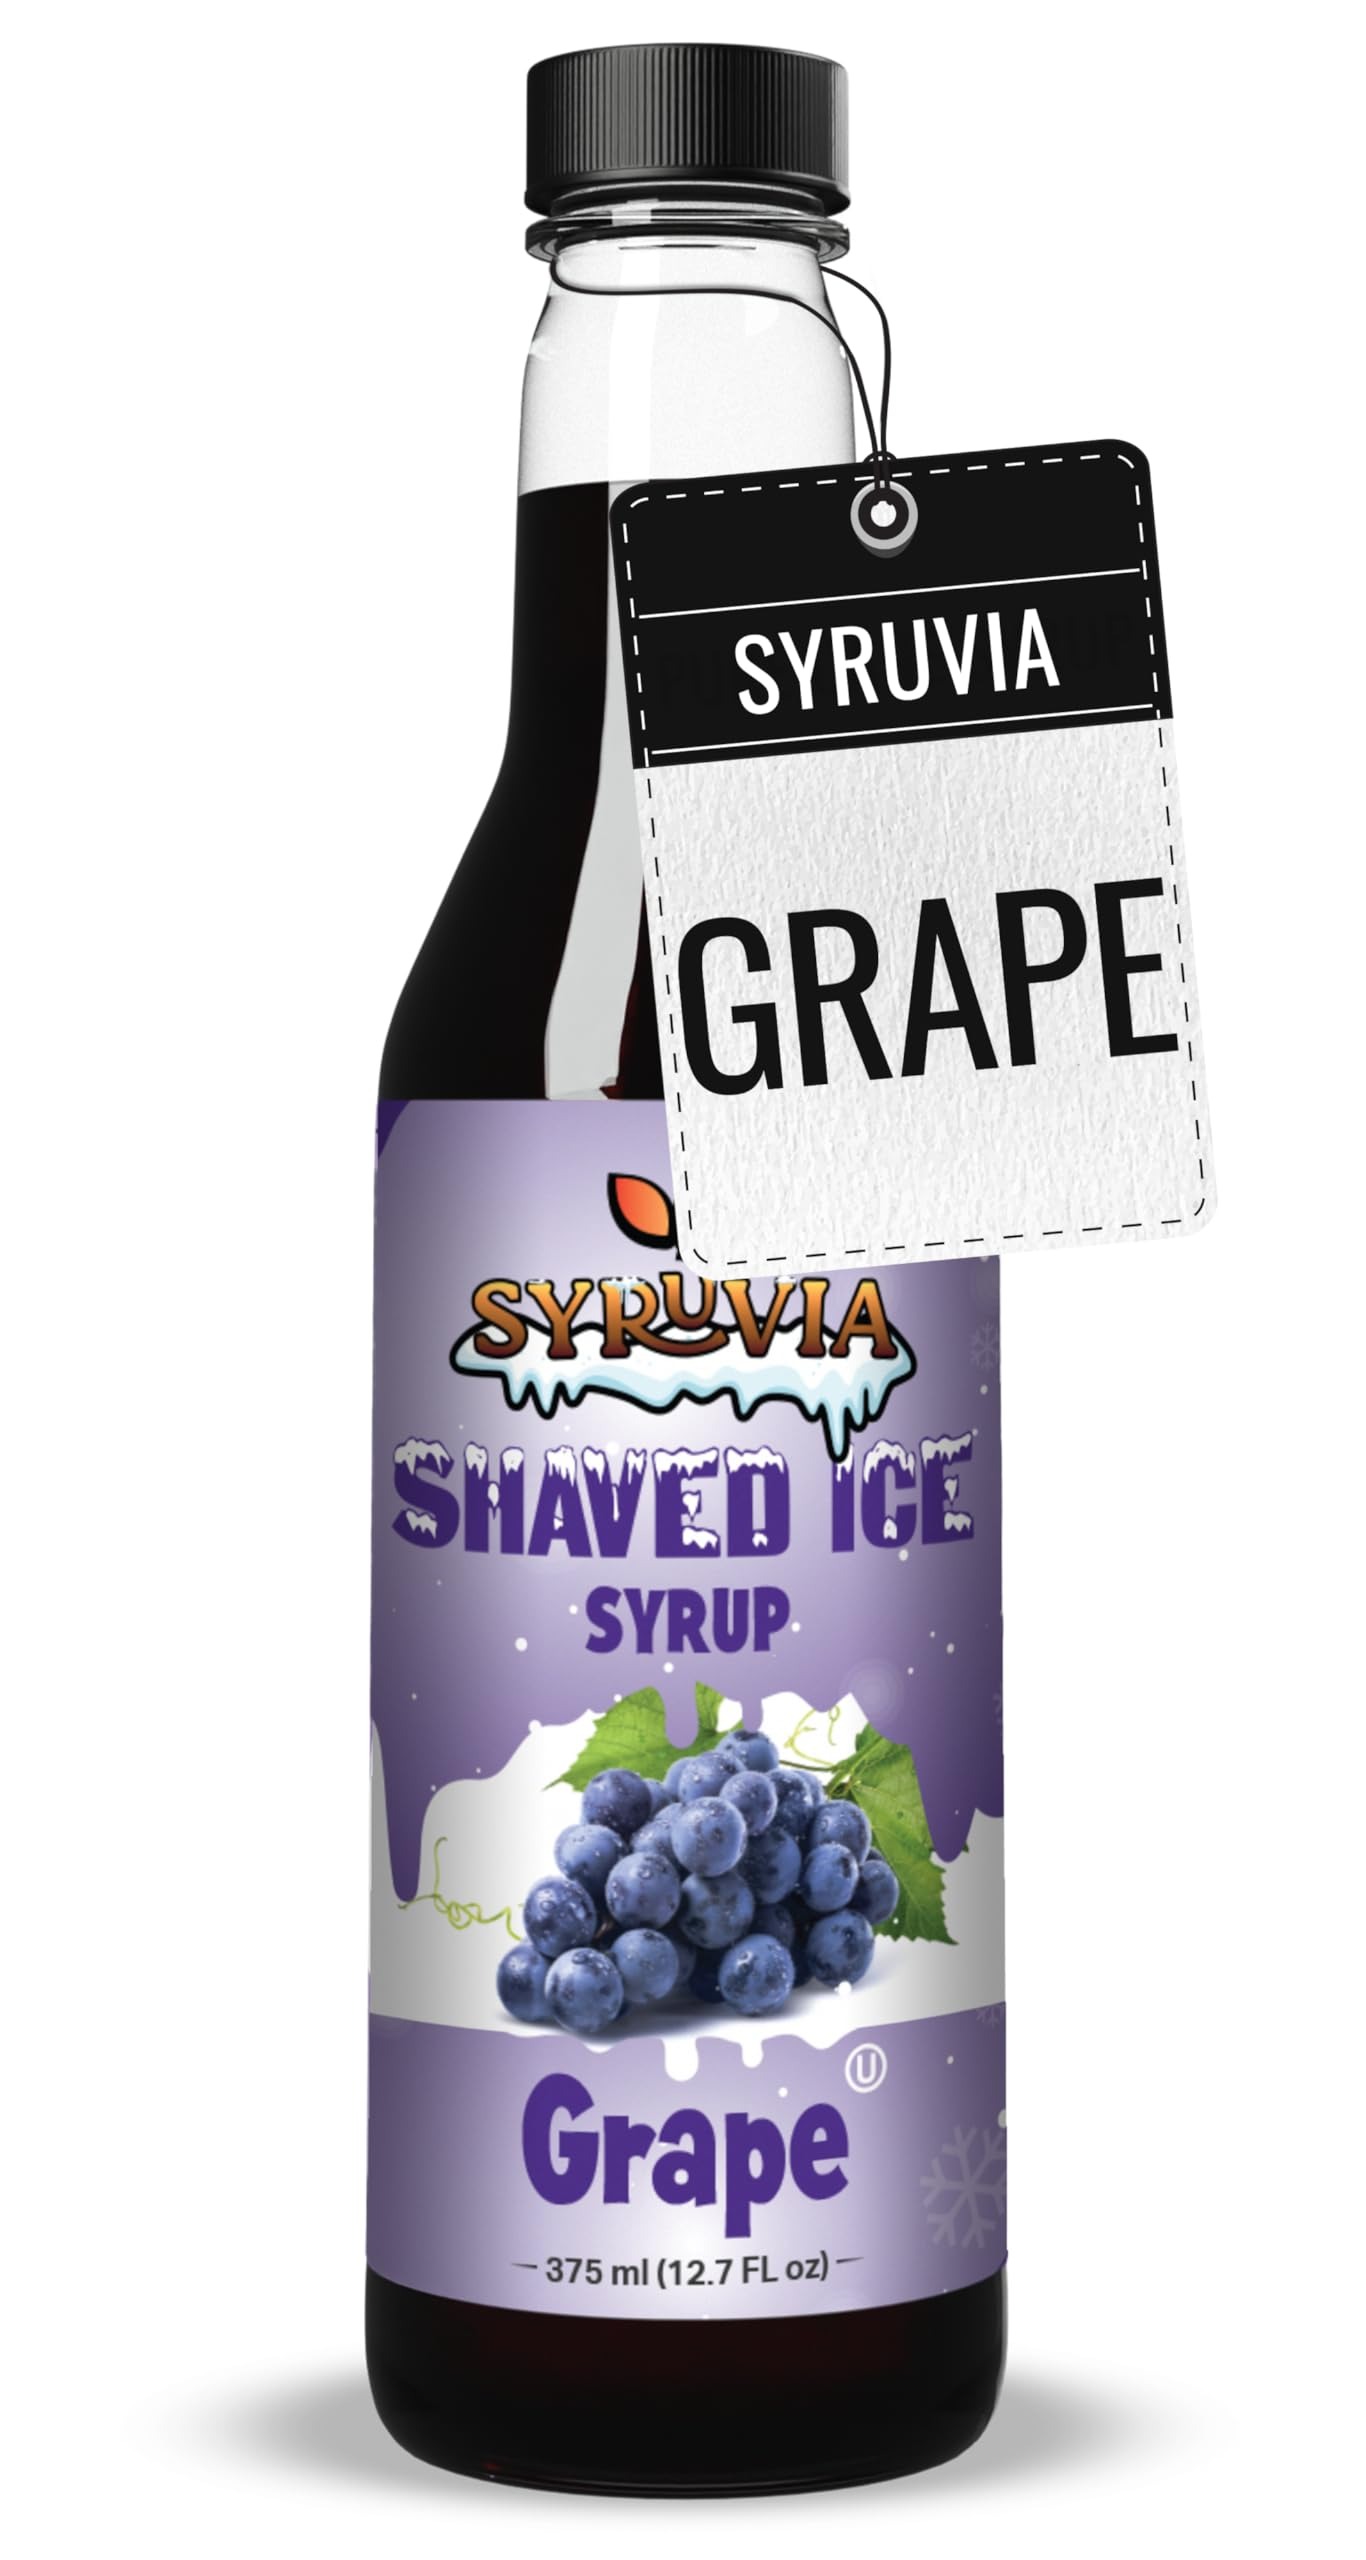
Item Name: Syruvia Snow Cone Syrup 12.7oz - Grape Syrup For Shaved Ice, Snow Cones, Slushies, Italian Soda, Popsicles. Kosher, Dairy-Free.
Bullet Point 1: Bold and Delicious Flavor: These snow cone flavors will instantly flood your taste buds with a delicious, refreshing flavor that will pamper your senses. A perfect way of soothing your sweet cravings during those hot summer days!
Bullet Point 2: Grape: Sometimes all you want to do is enjoy the classics. This grape syrup reminds you of those worry-free childhood summers where you could just sit back and relax with your favorite dessert!
Bullet Point 3: Endless Possibilities: The Syruvia snow cone syrups are incredibly versatile and will allow you to create delicious home-made iced treats that everyone will love! Use them to make snow cones, slushes, ice pops, shakes, smoothies, homemade sodas and much more!
Bullet Point 4: The Hit of Every Party: Whether for summer pool parties, beach parties, picnics, outdoor family BBQ, kids birthday parties, these flavor syrups for drinks will certainly be a hit for every special event!
Bullet Point 5: Premium Recipe: Unlike similar products on the market, this syrup for cone filling machine is made with premium ingredients, being kosher friendly, non-GMO, dairy-free and with a long shelf life. No mixing required, the syrup is ready to use!
Product Description: Syruvia is a trusted, reliable brand focusing on delivering premium, cost affordable gourmet products and syrups meant to add taste and flavor to your drinks, desserts and treats, without compromising on your safety or comfort. We rely on safe ingredients, carefully tested recipes and trusted suppliers, in order to meet every customer’s rigorous quality expectations. Not entirely pleased with what you received? Tell us all about it and our friendly customer care team will quickly address the situation!<br> <br> Delicious and Refreshing Snow Cone Syrup Varieties for All Tastes<br> <br> The Syruvia snowcone syrup flavors are an excellent choice for snow cone, ice pops and soda enthusiasts, allowing you to add flavor, taste and color to your favorite summer desserts! Available in 9 different flavors, with 3 sugar free options for those with special dietary restrictions, these flavor syrups for drinks are easy to use, convenient and incredibly versatile, pampering your taste buds with every bite.<br> <br> Not entirely convinced? Here are some of the amazing features of this snow cones flavors syrup:<br> <br> 1. Available varieties: blue raspberry, blue cotton candy, very cherry, pina colada, grape, bubble gum, sugar free very cherry, sugar free blue raspberry, sugar free pina colada;<br> 2. Convenient 12.7fl oz flavors;<br> 3. Delicious and intense taste;<br> 4. Vibrant colors;<br>
Value: 12.7
Unit: Fl Oz

Price: 8.99